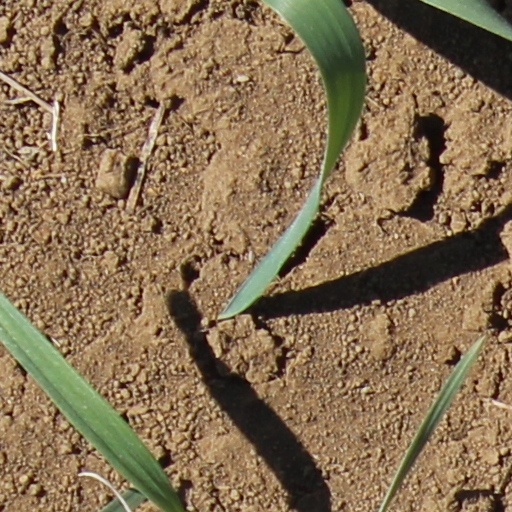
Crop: wheat